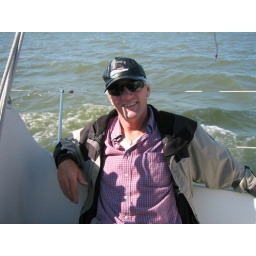
Dad in the sail boat